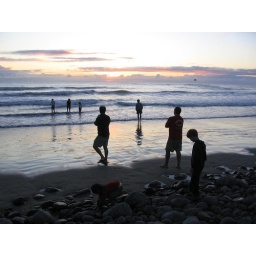
Some of us in the water or on the beach on the first night we were there.